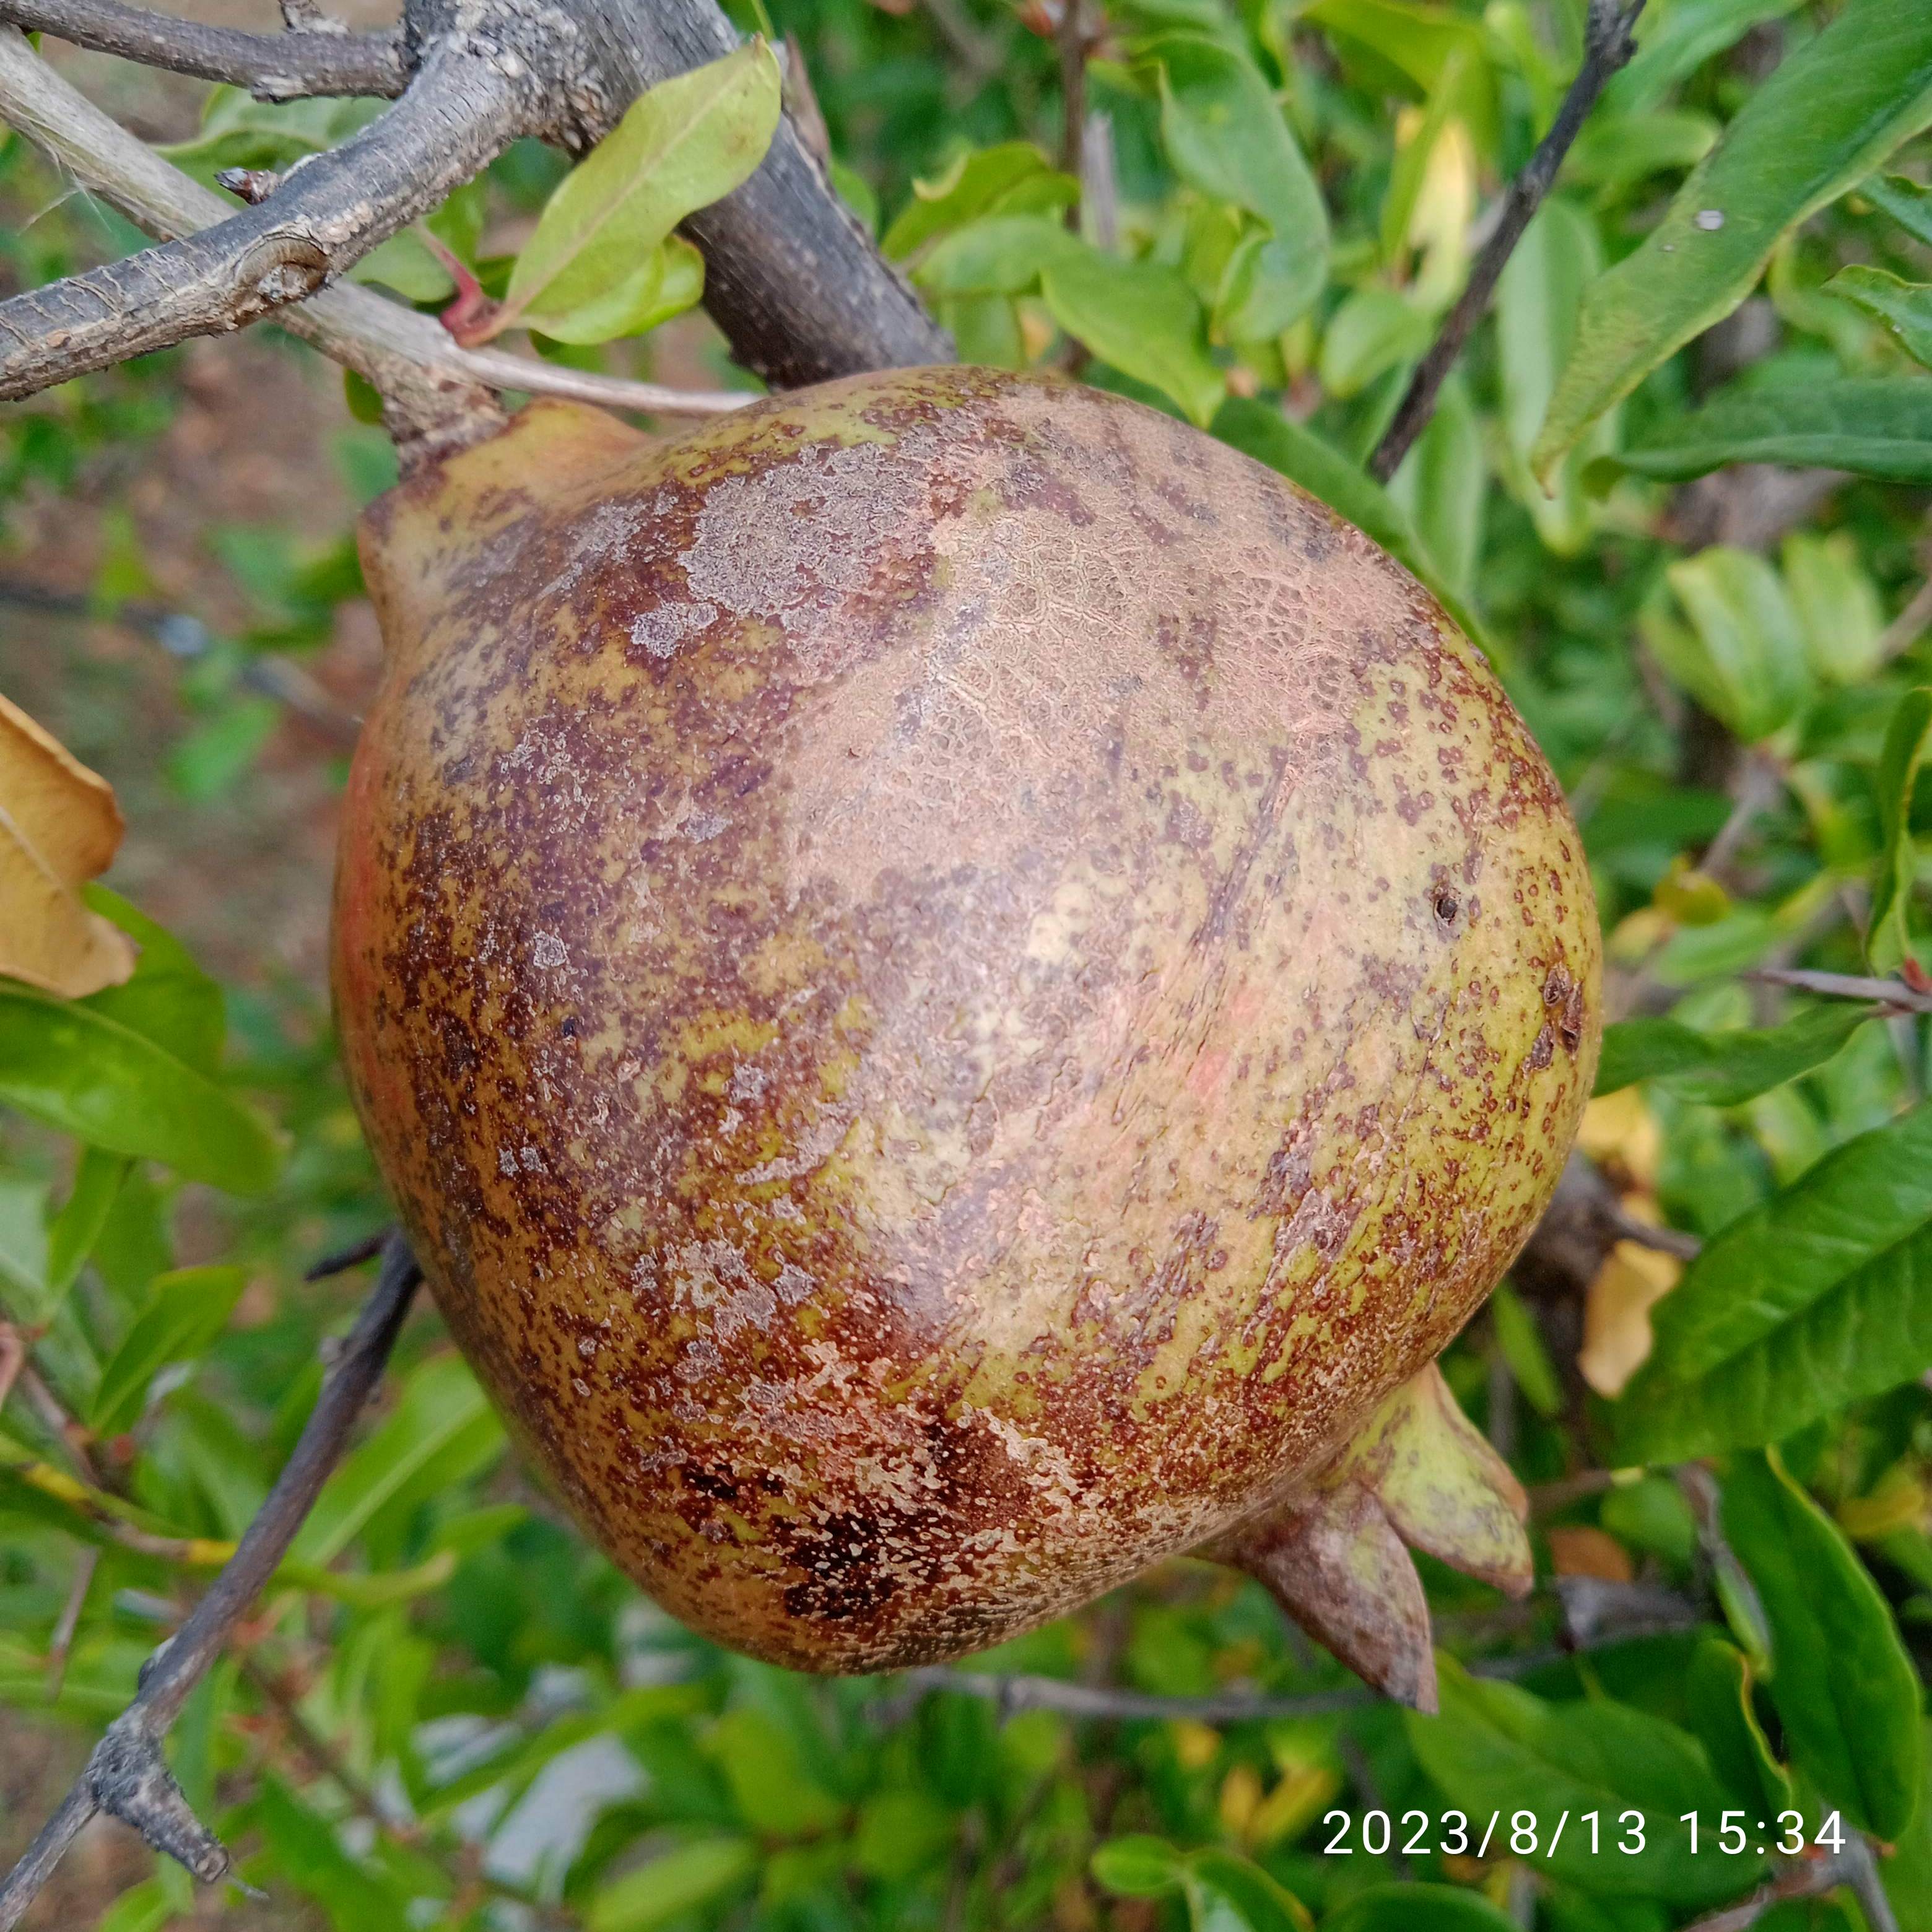
Label: Cercospora